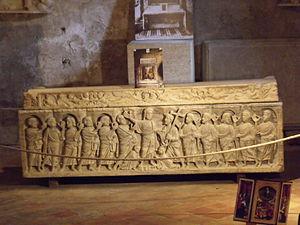
Sarcophage chrétien Aquae Sextiae, cathédrale Saint-Sauveur, Aix-en-Provence.
Aix-en-Provence est la capitale historique de la Provence. Son histoire débute avec la soumission aux Romains des Salyens, fédération gauloise regroupant plusieurs peuples de la Basse-Provence. Leur capitale, située à l'oppidum d'Entremont, est habitée depuis le début du IIᵉ siècle av. J.-C. En 124 av. J.-C., le consul romain Gaius Sextius Calvinus démantèle l'oppidum et crée deux ans plus tard la ville d'Aquae Sextiae, au pied d'Entremont. C'est cette ville romaine qui est devenue Aix. Située sur un axe stratégique entre l'Italie et l'Espagne, Aix permet à la République romaine de sécuriser toute une région alors aux mains des Salyens. Pourtant, des incursions ennemies viennent mettre en péril la sécurité de la Gaule narbonnaise et, en 102 av. J.-C., le consul Caius Marius détruit une armée de Cimbres et de Teutons, non loin d'Aix. Cette bataille, dénommée bataille d'Aix, permet de protéger l'Italie d'une invasion de ces tribus germaines. Dans le même temps, Aix se développe et prend les caractéristiques d'une ville romaine. Elle se dote d'un forum, mais aussi d'un théâtre, de thermes et d'aqueducs.